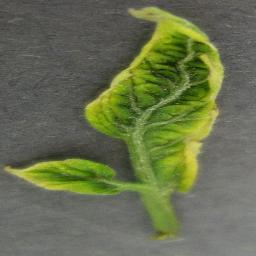
Label: Tomato___Tomato_Yellow_Leaf_Curl_Virus